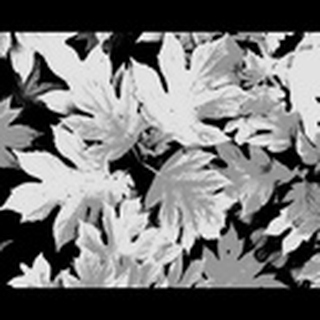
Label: healthy_cotton